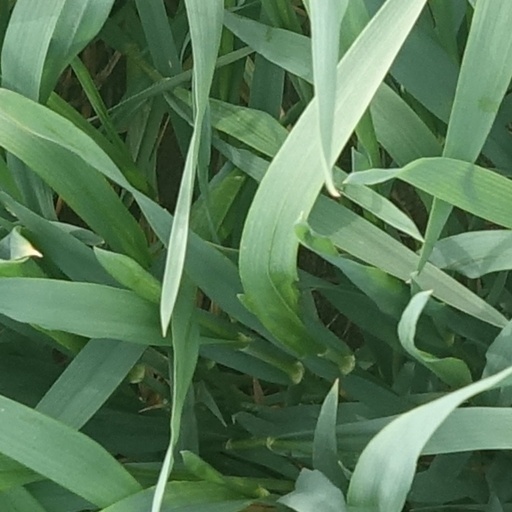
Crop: wheat